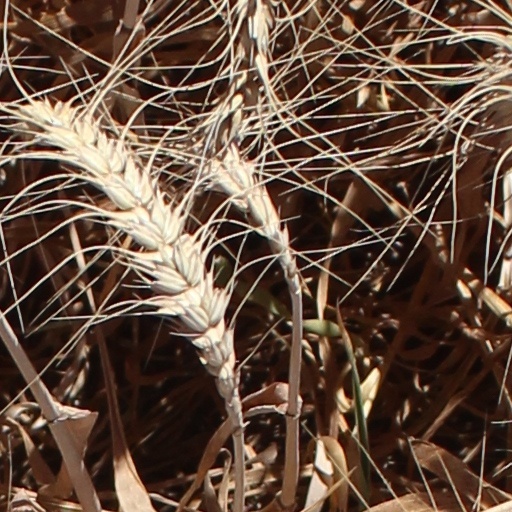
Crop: wheat